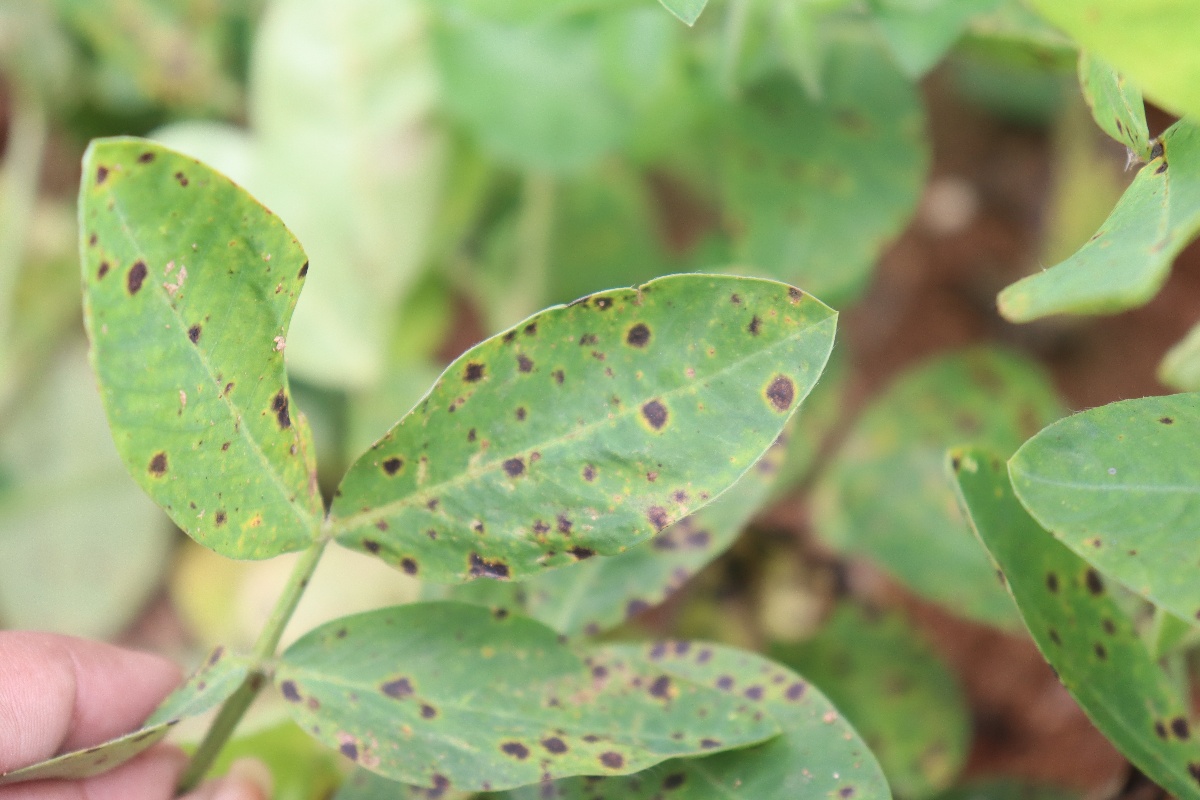
Label: late leaf spot